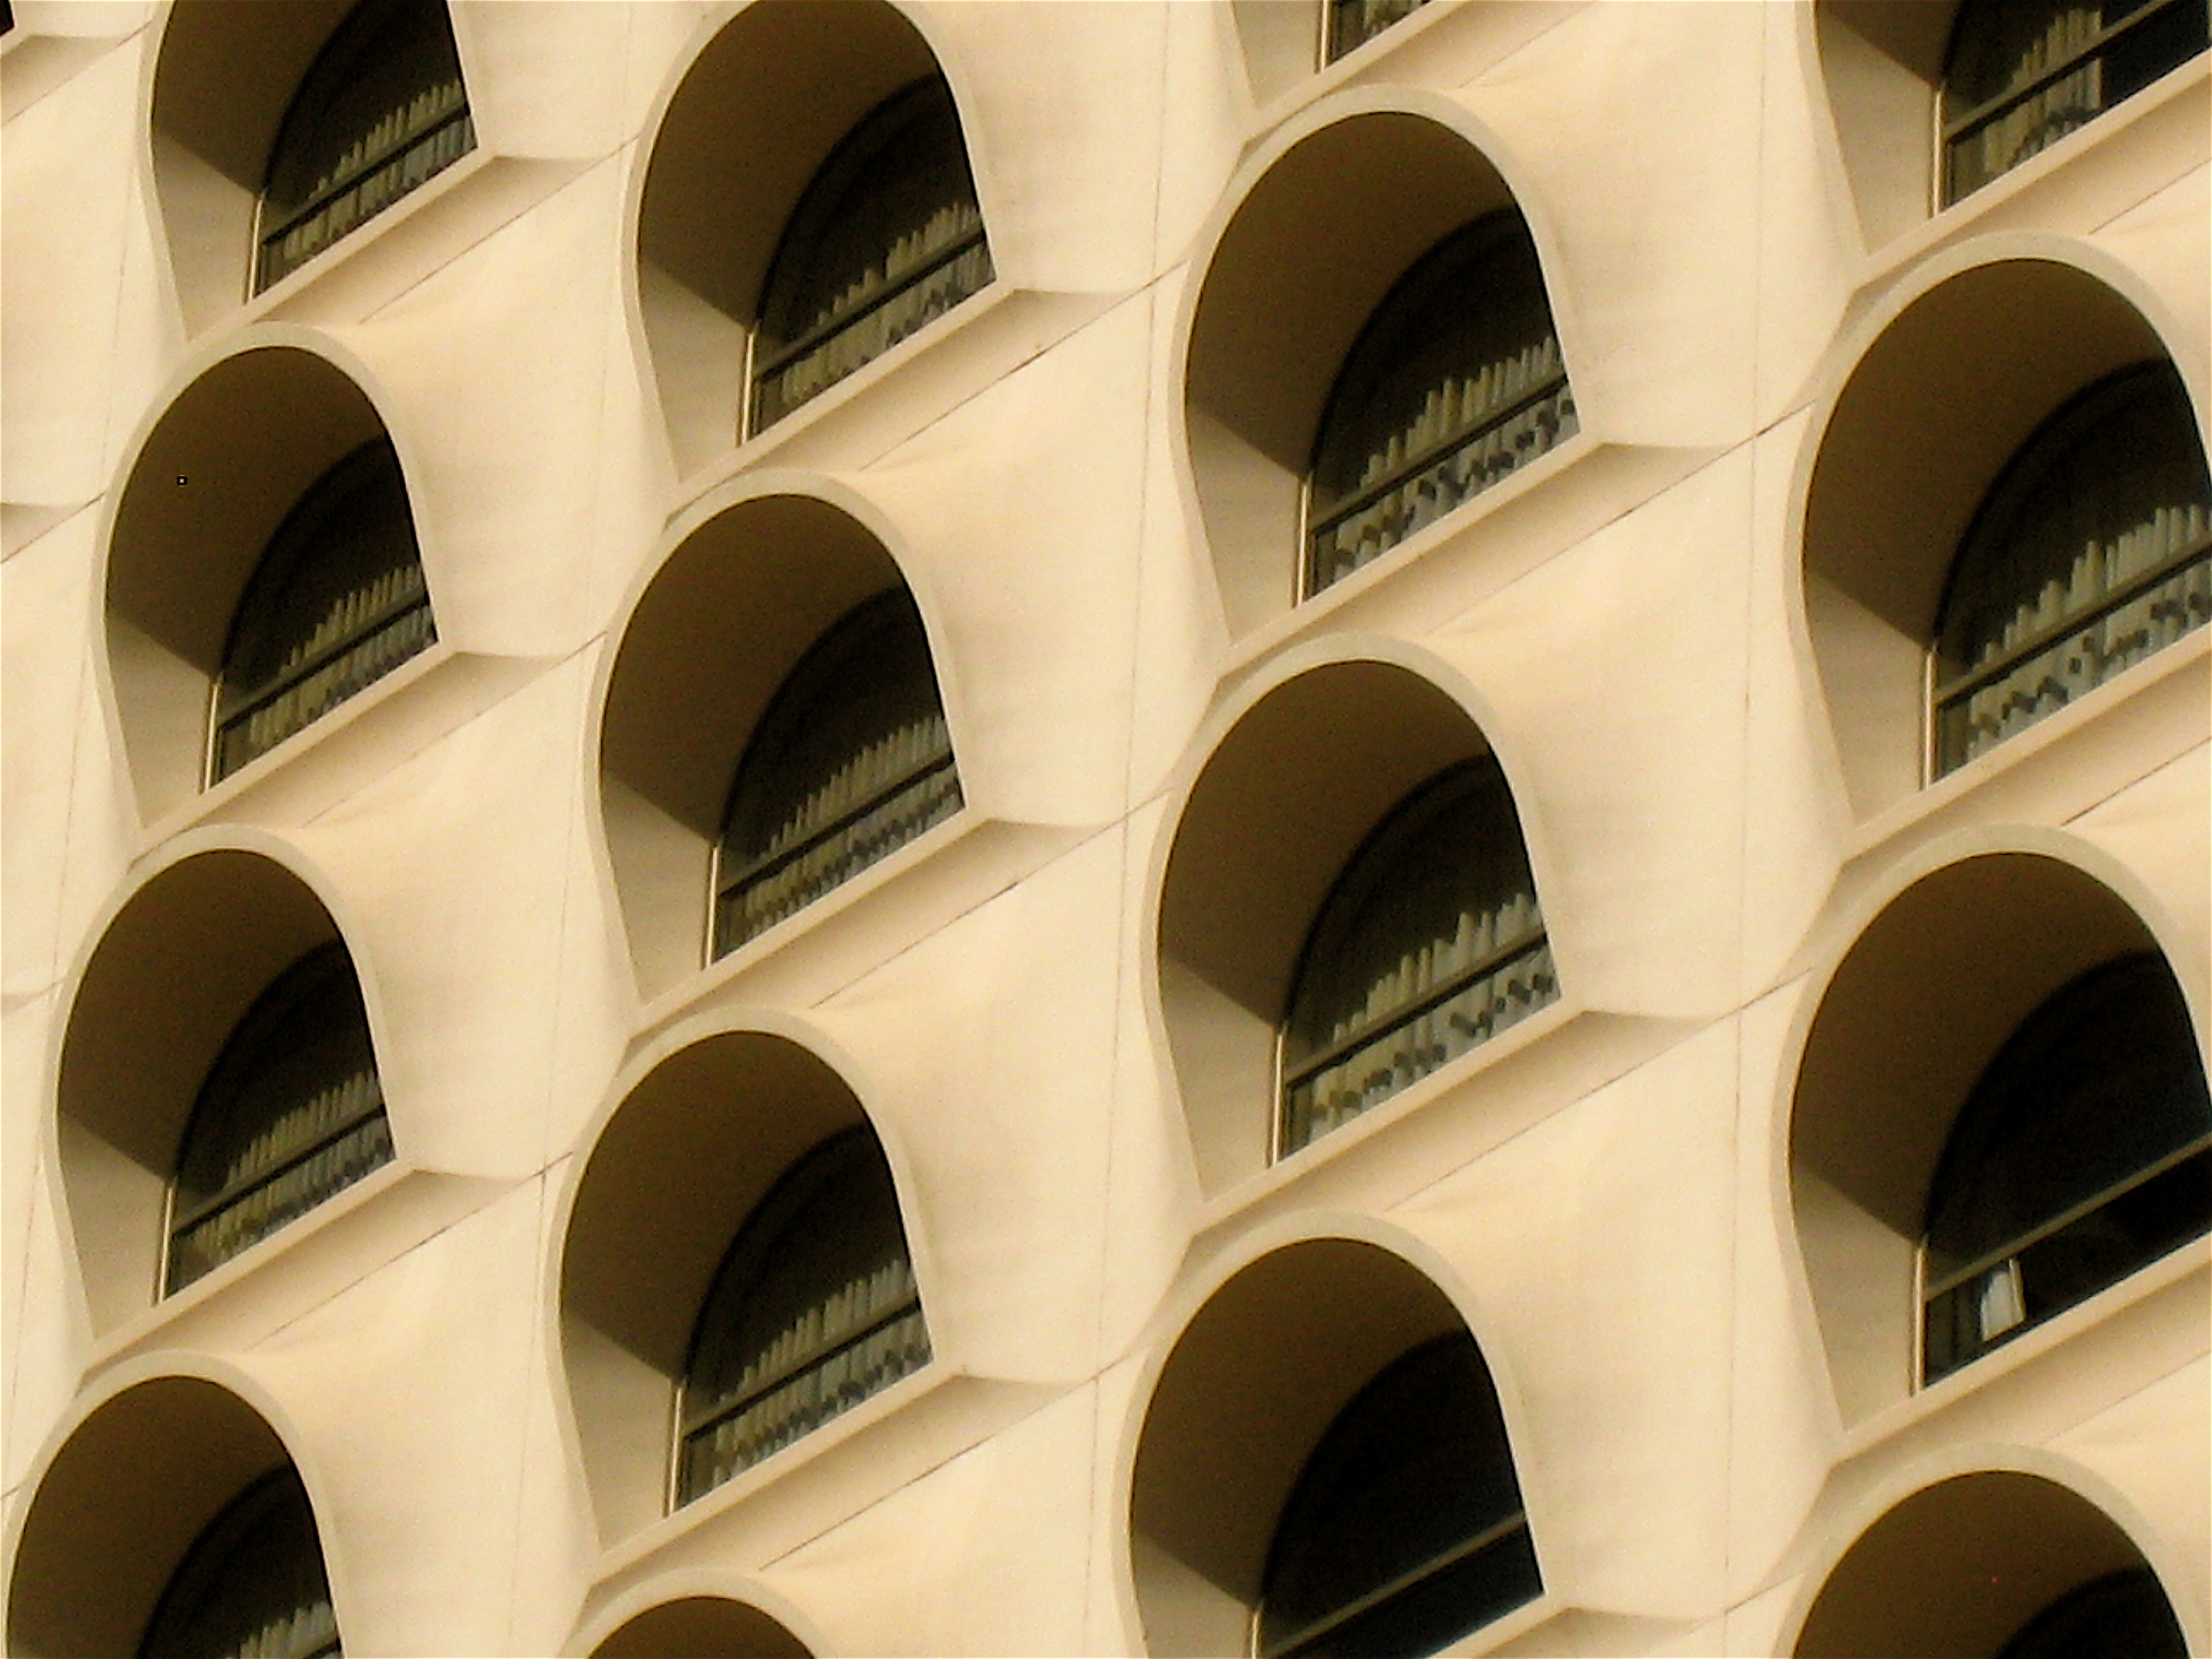
architecture, structure, white, arch, color, facade, interior design, art, design, shape